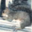
Label: squirrel